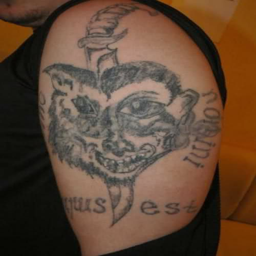
bad tattoos : 8 more of the person